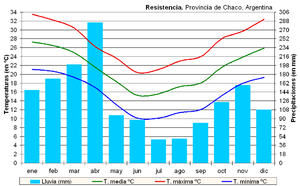
Le Paraná est un fleuve qui s'écoule des hauts plateaux brésiliens vers l'Argentine pour se jeter dans l'océan Atlantique. Avec ses affluents, il constitue le troisième réseau hydrographique du monde, après ceux de l'Amazone et du Congo.
La province du Chaco est une subdivision de l'Argentine située au nord du pays. Elle est bordée à l'ouest par les provinces de Salta et de Santiago del Estero, au sud par celle de Santa Fe, au sud-est par celle de Corrientes et par le Paraguay et à l'est et au nord par la province de Formosa.
Resistencia est une ville d'Argentine et la capitale de la province du Chaco. Elle est située au sud-est de la province et au nord-est du département de San Fernando, dont elle est la capitale. La ville comptait 274 490 habitants au recensement de 2001, en croissance de 19,75 % par rapport à 1991.